Fauna of Toronto

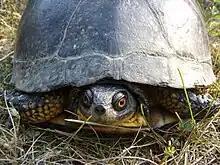
Blanding's turtles is one of several endangered species that inhabit the city.

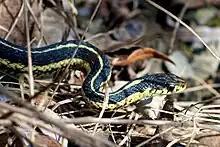
An Eastern garter snake in the Toronto ravine system

There are 24 species of amphibians and reptiles that are considered native species within the city limits of Toronto, with most populations concentrated in the wetlands found in the city. Six of these native species were listed under the federal "Species at Risk Act". The following amphibian and reptile species (sorted by family) may be found throughout the City of Toronto: